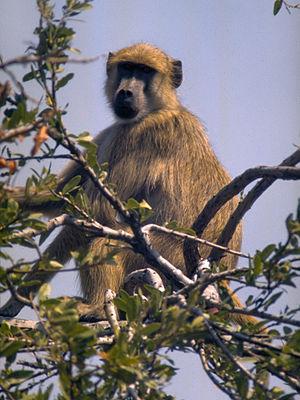
Langelot fait le singe est le vingt-deuxième roman de la série Langelot, écrit par le Lieutenant X et paru pour la première fois en 1974 dans la Bibliothèque verte.